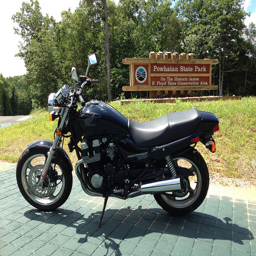
Motorcycle parked out on the path at the state park
a black and silver parked motorcycle a sign and trees
The motorcycle is next to a wood sign.
A motorcycle sitting on the pavement at Powhatan State Park.
A very sunny day at the state park for a motorcycle ride.